The Moomins (TV series)

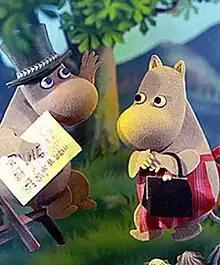

The Moomins is a stop motion animated children's television series. It is based on the Moomin series of books by Finnish writer Tove Jansson. It was produced by Se-ma-for and Jupiter Film between 1977 and 1982 for Polish, Austrian and German television. The original broadcast in Poland premiered on November 19, 1978. The series was later sold to other countries including the UK. The British version was adapted by Anne Wood at FilmFair for ITV Central and broadcast in the UK. Series 1 was first shown on Monday 24 January 1983 at 4:15 pm and series 2 on Monday 7 January 1985 at 4.15pm on Children's ITV, and series 2 was repeated in 1986. The series was last repeated in its entirety in 1988. The series was also U.S. aired on Broadcast syndication in October 1983 to June 1987 and later shown on PBS on August 1985 to December 1994. It was narrated by British actor Richard Murdoch.